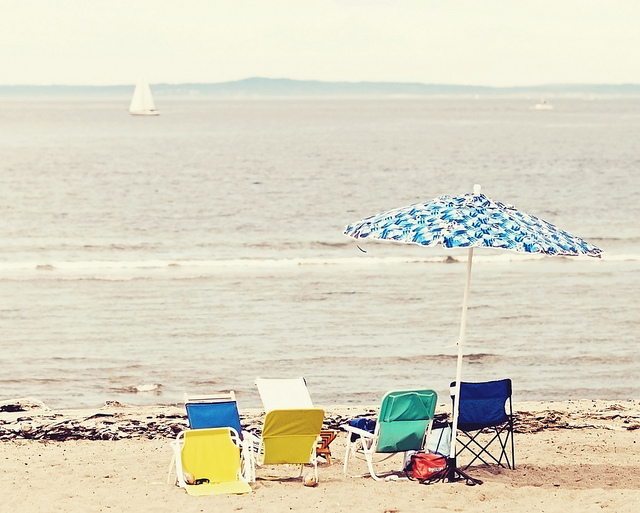
Empty chairs sit beneath an umbrella at a beach while a boat sails in the distance.